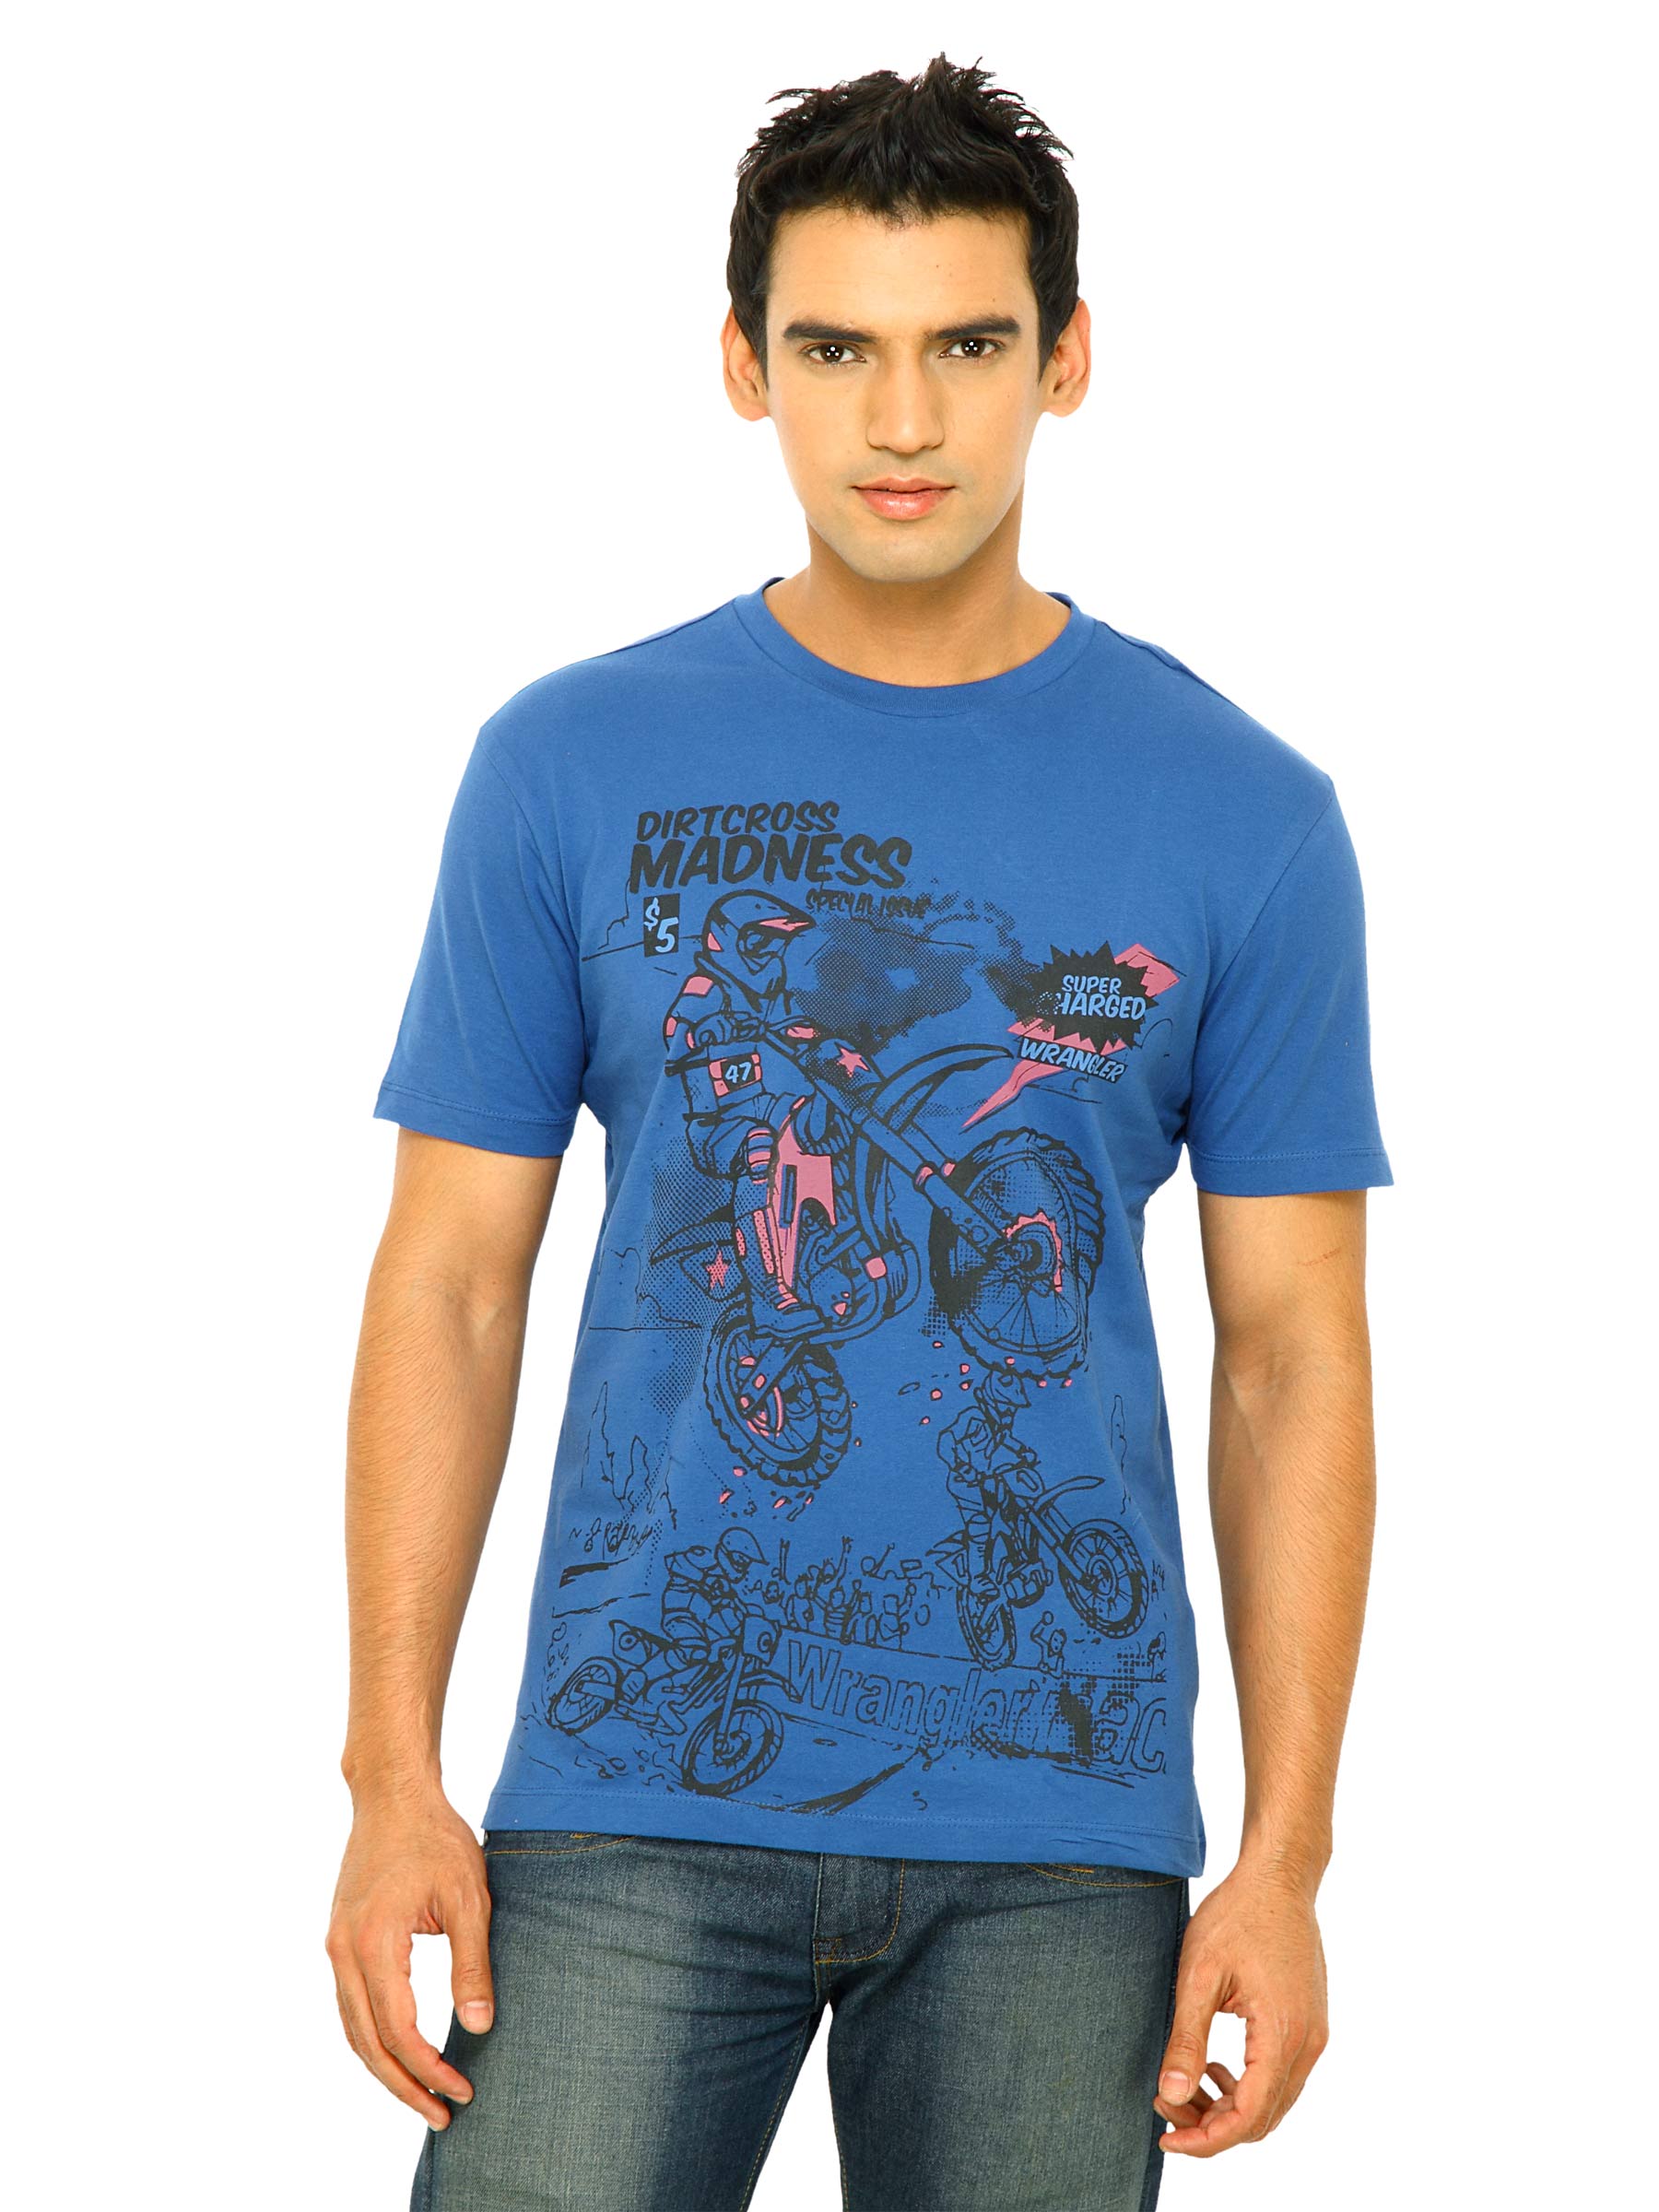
Wrangler Men Dirtcross Blue T-Shirts
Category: Apparel / Topwear / Tshirts
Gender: Men
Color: Blue
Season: Fall 2011
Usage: Casual